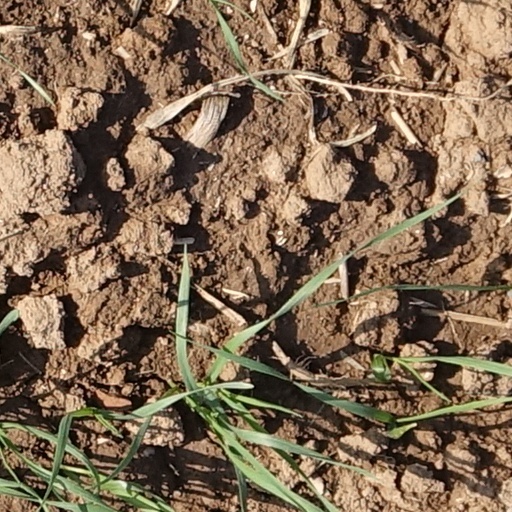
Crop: wheat